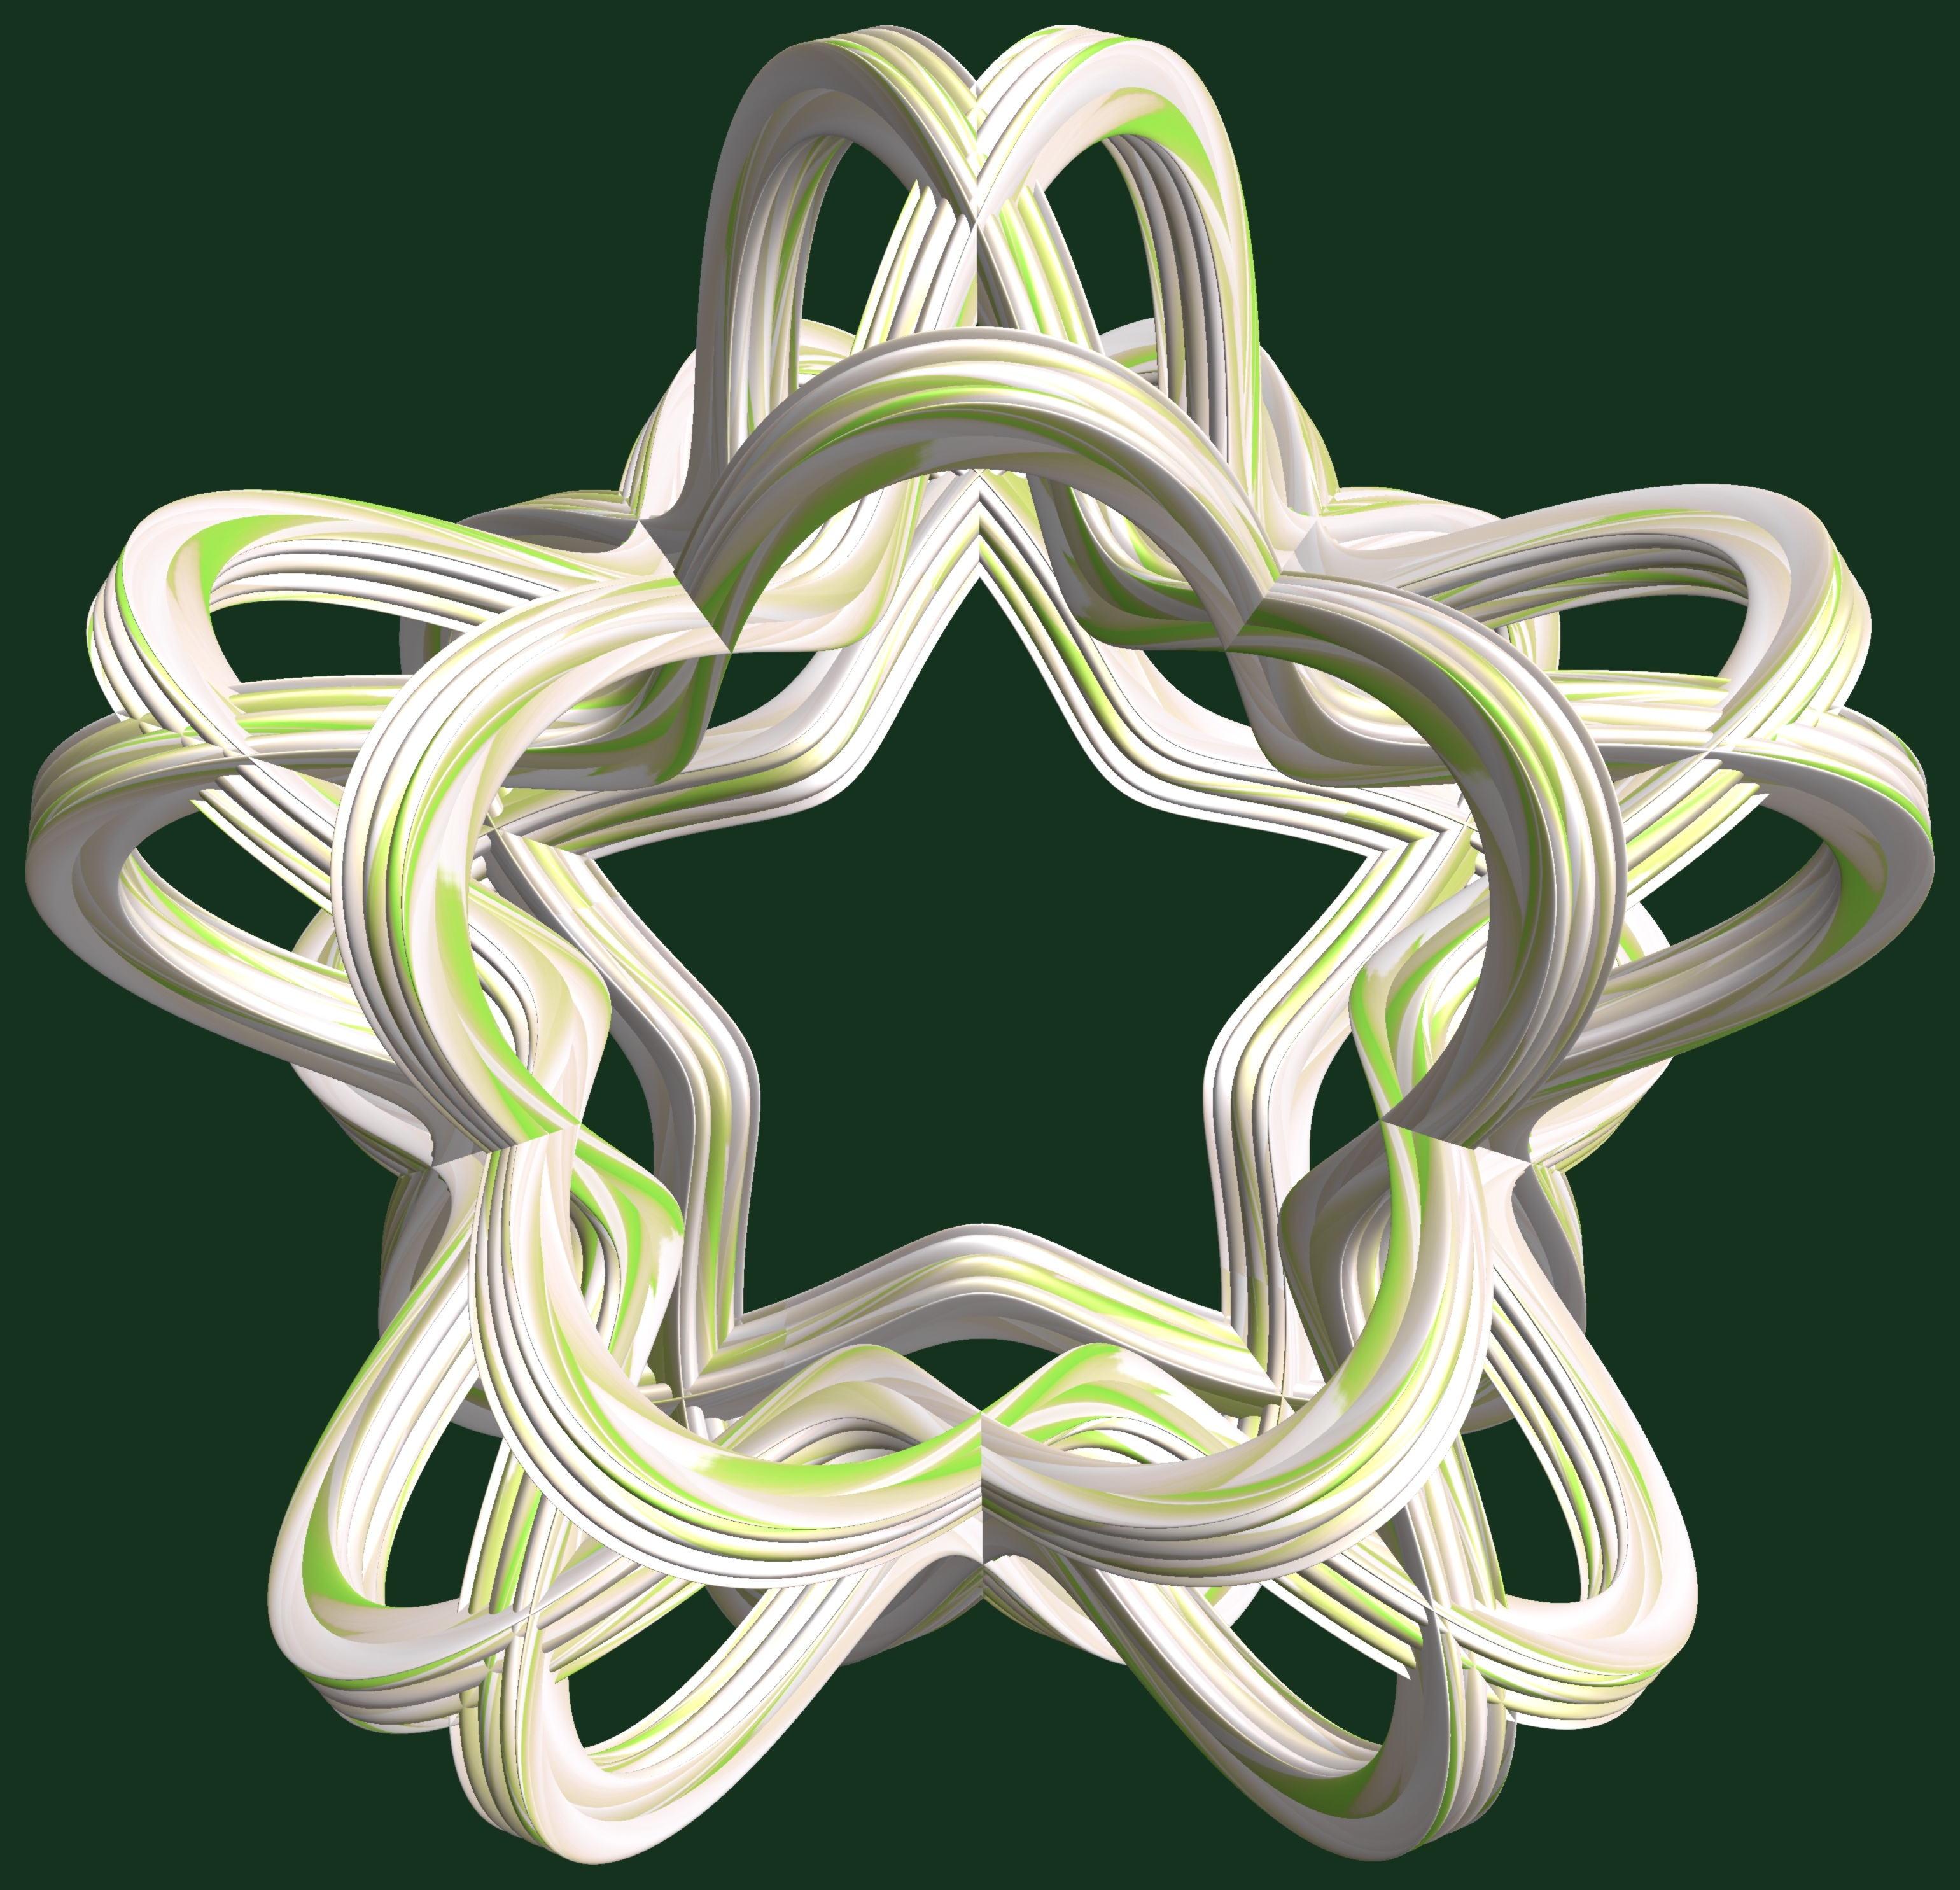
structure, texture, pattern, green, symbol, lighting, font, illustration, design, symmetry, 3d, graphic, torus, mathematica, cg, parametricplot3d, code, program, algorithm, abstruct, mapping